Siege of Chihaya

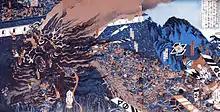
Siege of Chihaya

The 1333 siege of Chihaya took place during the final year of Japan's Kamakura period. It was one of several battles of the Genkō War, in which Emperor Go-Daigo sought to eliminate the power of the Hōjō clan regents.